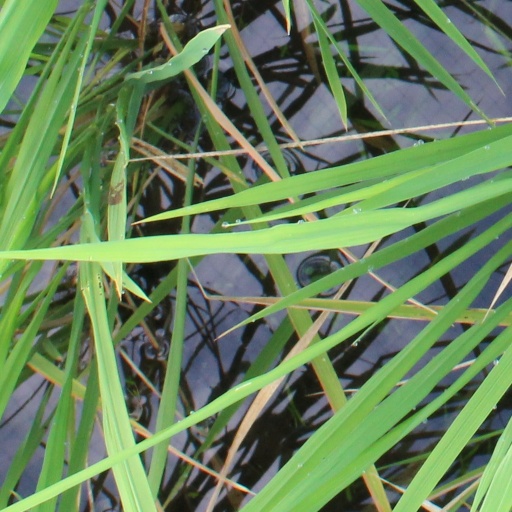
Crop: rice